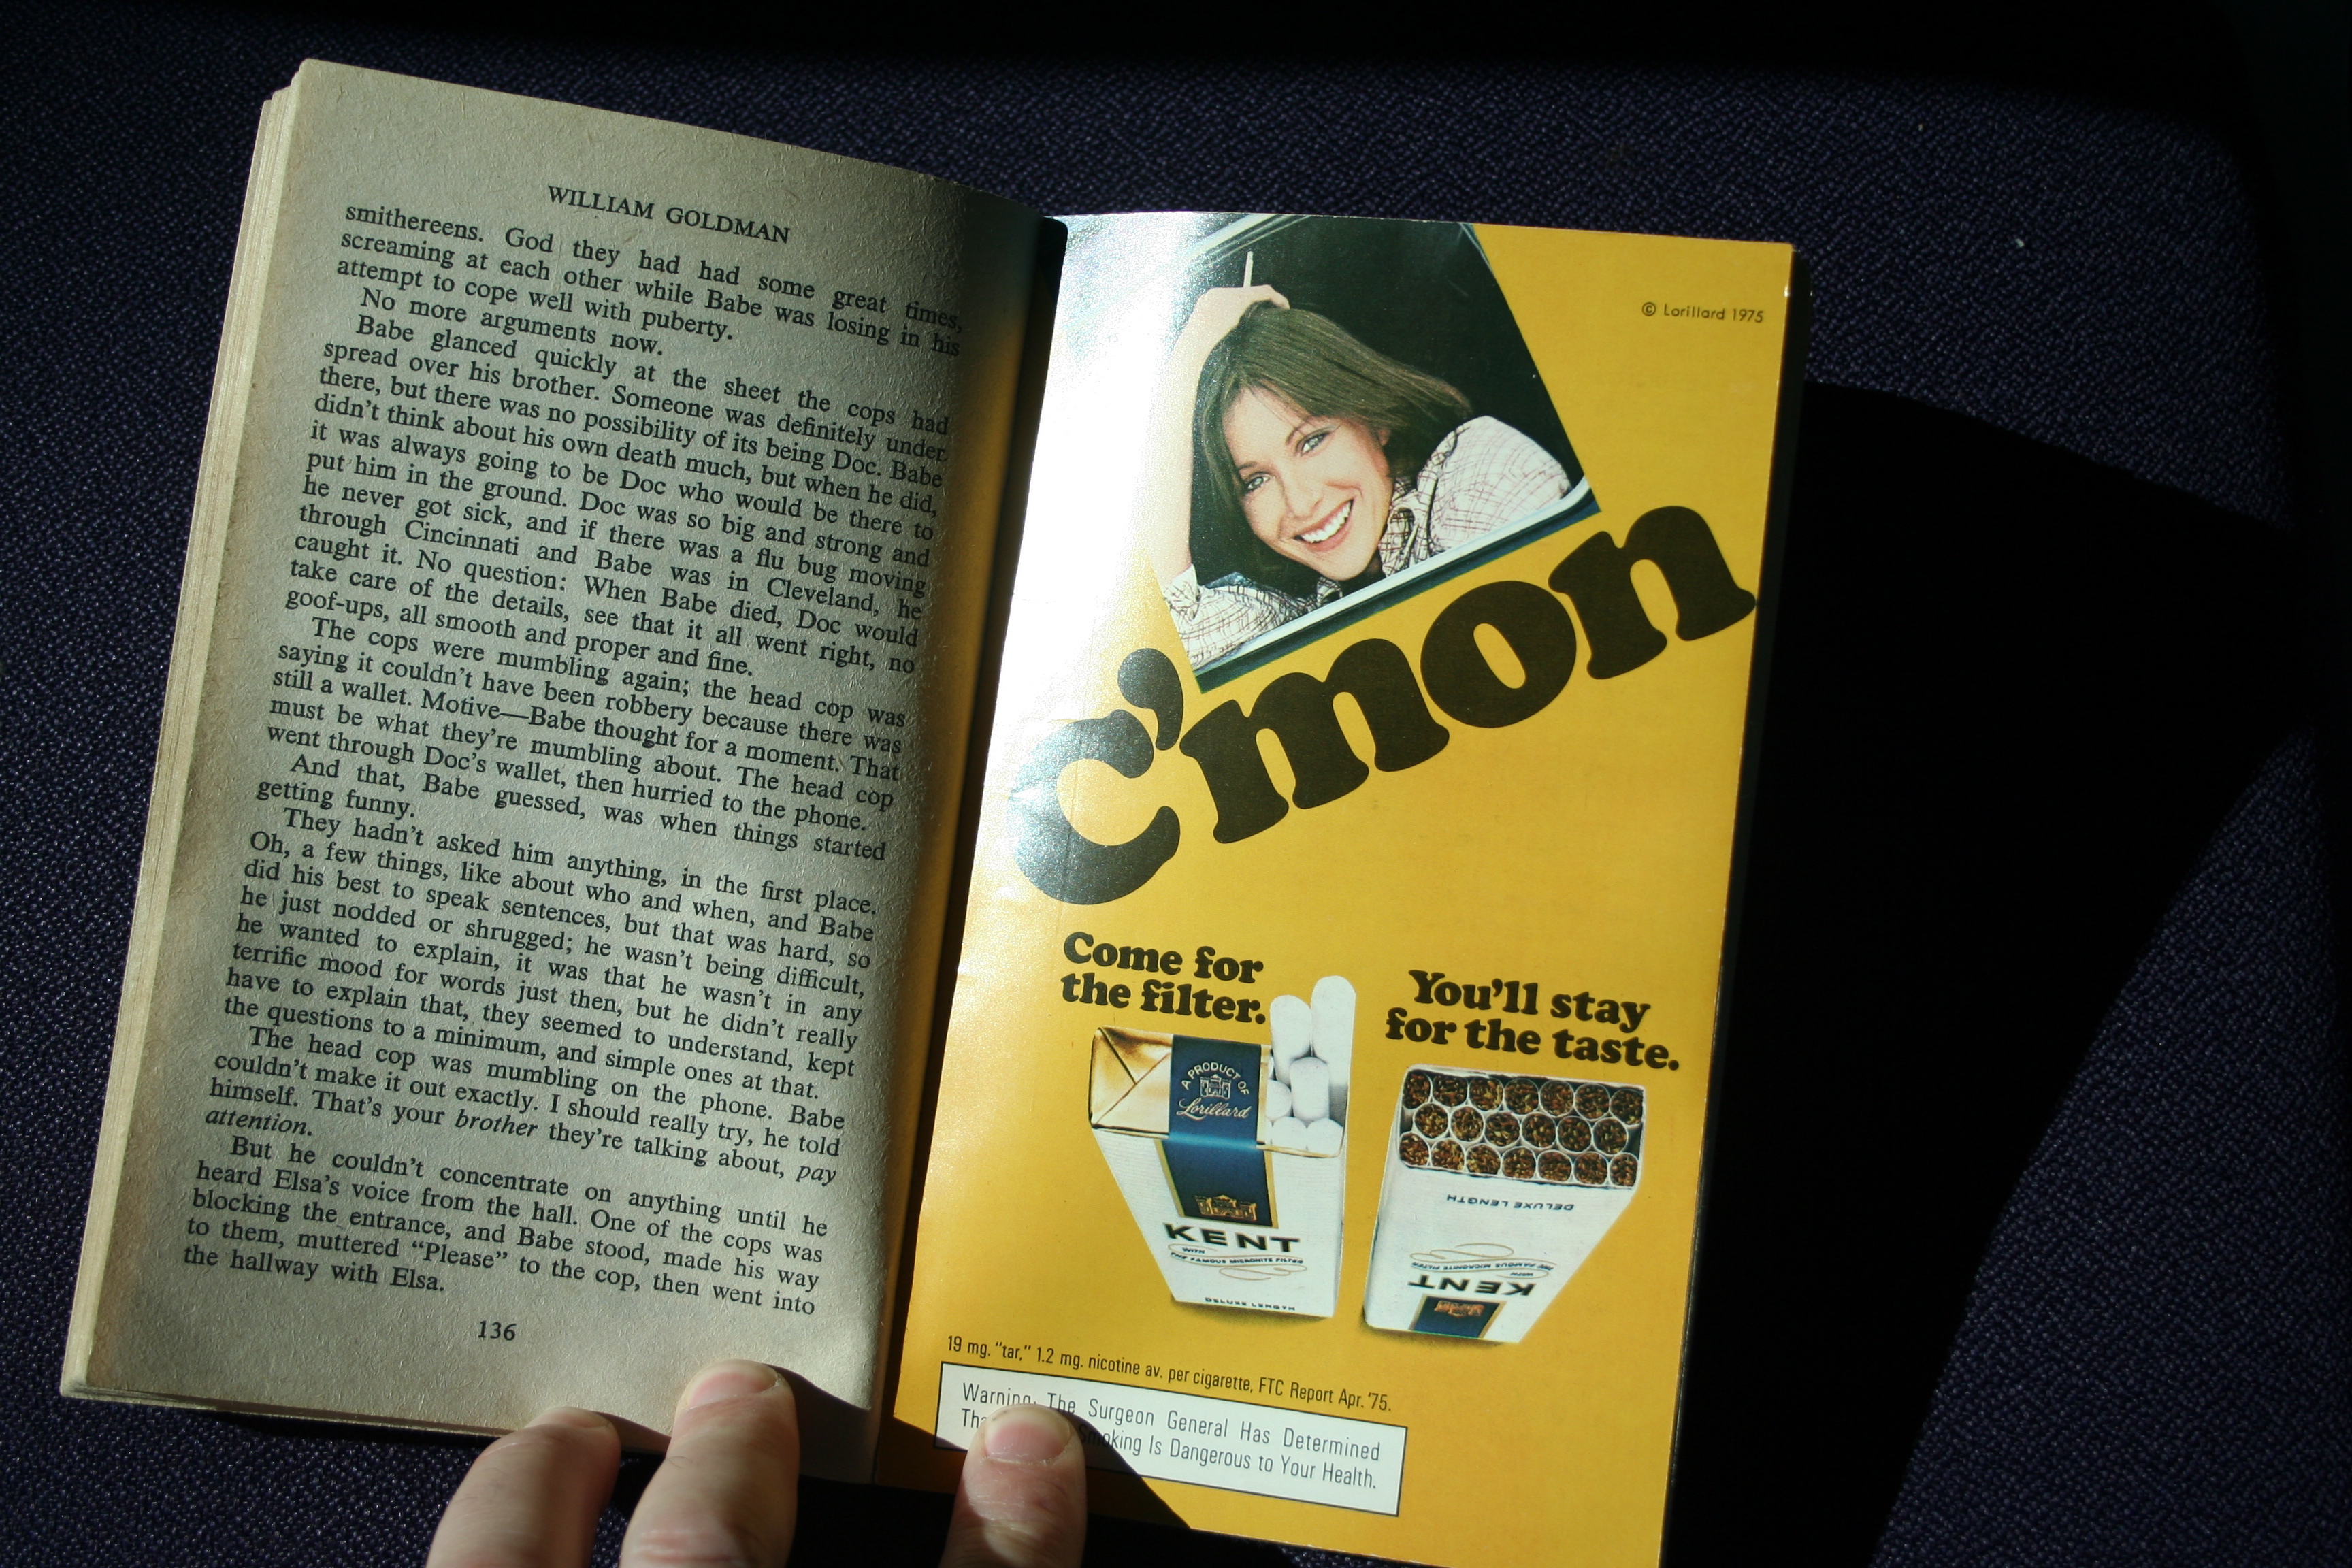
book, advertising, brand, design, text, poster, document